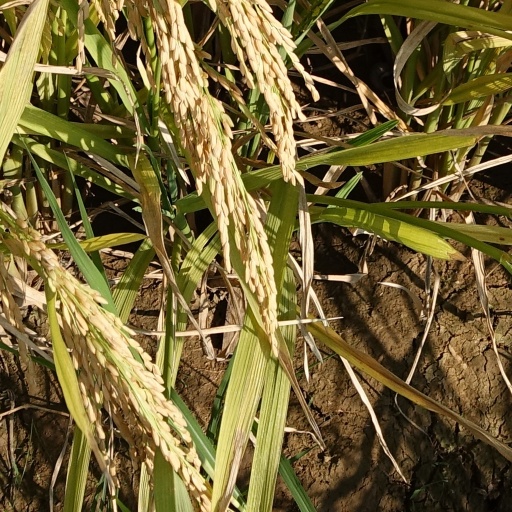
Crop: rice